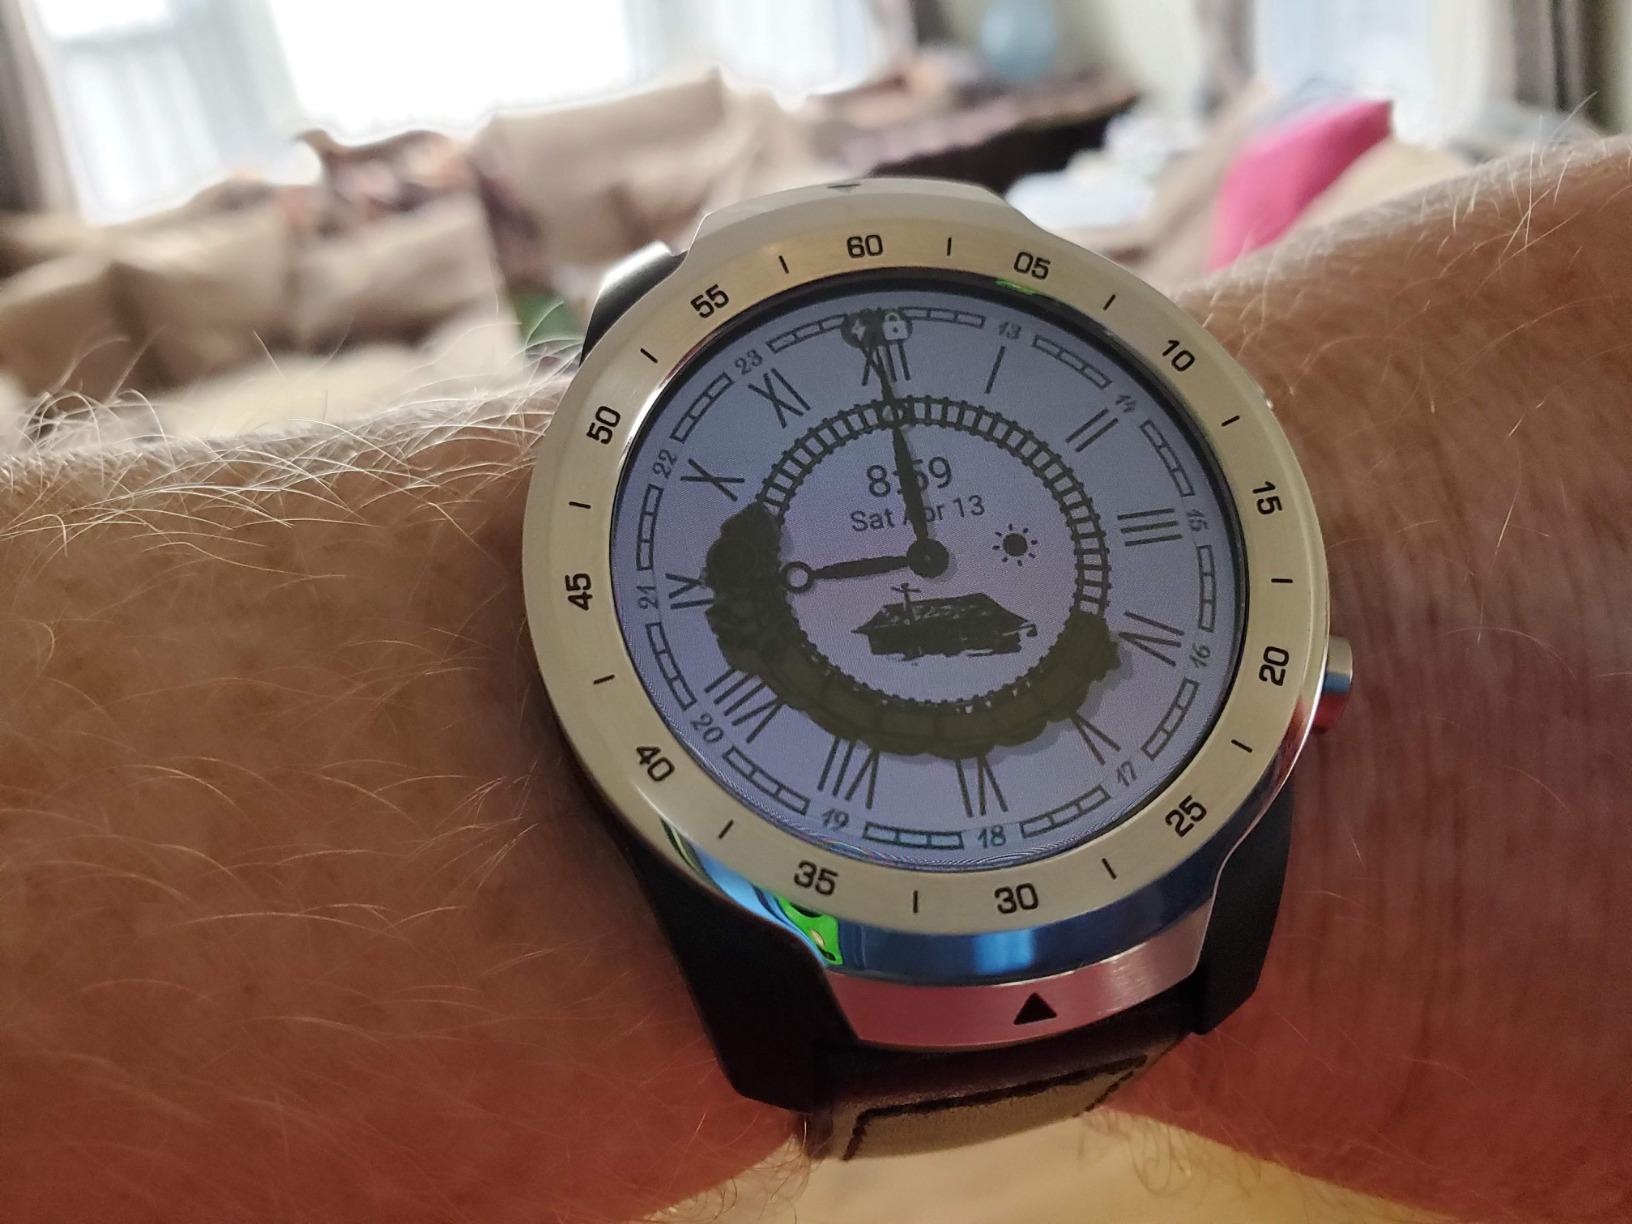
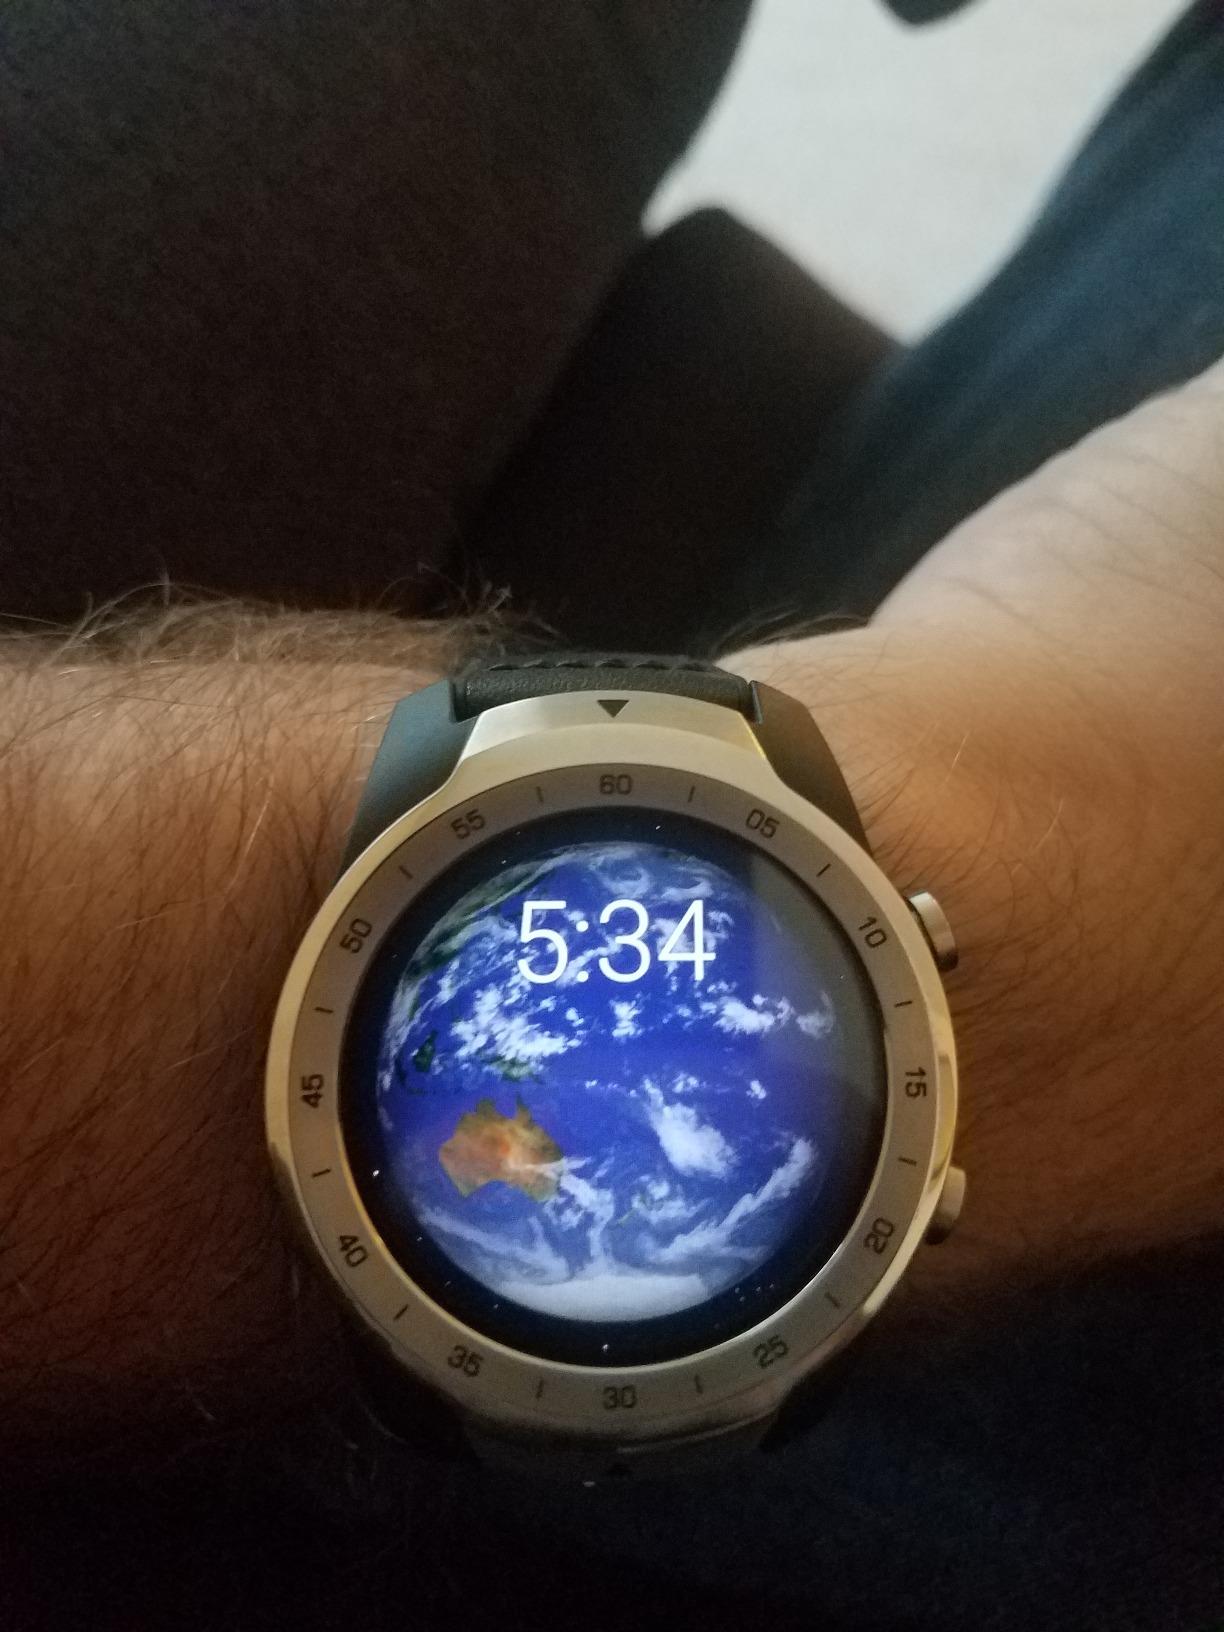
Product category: smartwatch
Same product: yes